Timothy Casey

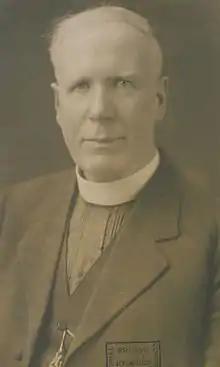

Timothy Casey (February 20, 1862 – October 6, 1931) was the Roman Catholic Archbishop of Vancouver, Canada, from 1912 to 1931.